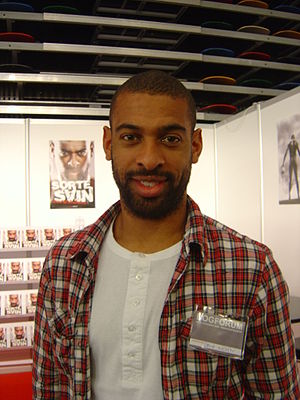
David Nielsen
David Nielsen - en dansk fodboldspiller promoverede hans selvbiografi ved navn Sorte Svin den 14. november 2008 på den årlige danske bogmesse, Bogforum (14.-16. november, 2008), i Forum København.
David Nielsen er en tidligere dansk fodboldspiller. David Nielsen spillede som angriber og har spillet i fem forskellige superligaklubber. Han har siden 2. oktober 2017 fungeret som træner for AGF.